Steve Sarkisian

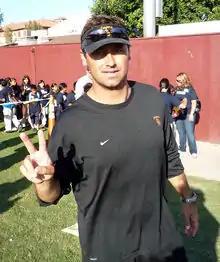
Sarkisian making USC's traditional "V-for-victory" sign after a 2008 fall practice

Sarkisian's coaching career began in 2000 when he returned to El Camino College as its quarterbacks coach.